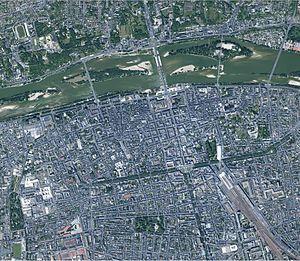
Tours-Nord est une division officieuse de la ville de Tours, qui correspond à la partie de la ville située au nord de la Loire. Bien que n'ayant aucune existence légale, cette distinction d'avec le centre de Tours, soit la partie située entre les deux rives de la Loire et du Cher, est nettement sensible sur le plan de l'aménagement.
Le Vieux-Tours est un terme générique pour définir un ensemble de quartiers ou bourgs qui se sont réunis au cours du temps pour former le centre historique de la ville de Tours. Les quartiers du Vieux-Tours sont, d'ouest en est, Notre-Dame-la-Riche, Saint-Martin, Saint-Julien, Saint-Gatien, Saint-Pierre-des-Corps.